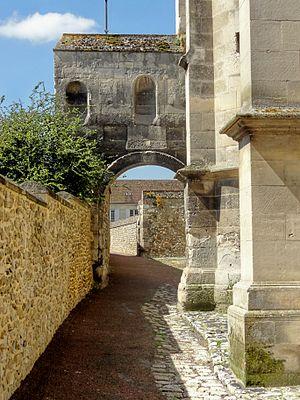
Arcade sur le passage côté sud.
L'église Saint-Gervais-et-Saint-Prothais est une église catholique paroissiale située à Bresles, dans l'Oise, en France. Sa nef du XIᵉ siècle compte parmi les plus anciennes du Beauvaisis, et est bâtie avec de petits moellons cubiques récupérés d'édifices gallo-romains détruits. Sur le pignon de la façade, se profile un crucifix en bas-relief. Toutes les baies et portes d'origine ont été bouchées, et des fenêtres néo-gothiques ont été percées vers 1840. L'intérieur se caractérise aujourd'hui par un décor néo-gothique vétuste. Les parties orientales du milieu du XVIᵉ siècle contrastent avantageusement avec cette nef. Elles sont d'un style gothique flamboyant tardif, qui intègre déjà des motifs de la Renaissance sur les culs-de-lampe et les clés de voûte. Mais le bel effet de l'ensemble vient surtout des arcs-doubleaux soigneusement moulurés et des voûtes d'ogives complexes à liernes et tiercerons. Particulièrement remarquable est le plan, qui comporte un vaisseau central de trois travées droites terminé par une abside à pans coupés, et deux collatéraux. Doubles de part et autre de la première travée, ils deviennent ensuite simples par la dilatation du vaisseau central.